Mildred Bryant Jones

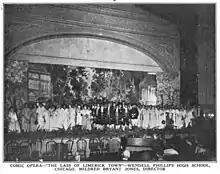

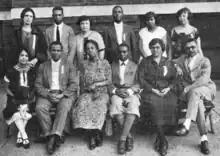
The newly elected officers of the National Association of Negro Musicians in 1925; standing, from left, Camille Nickerson, Henry Grant, Lillian Lemon, J. Wesley Jones, Lillian Carpenter, Adelaide Herriot; seated, from left, Mildred Bryant Jones, Carl Rossini Diton, Alice Carter Simmons, Robert Nathaniel Dett, Martha Broadus Anderson, and Clarence Cameron White.

Between 1909 and 1918, she was Supervisor of Music in the Louisville public school system, before becoming Director of Music at Wendell Phillips High School, Chicago. Bryant Jones' efforts to progress in her career against significant discrimination were described in "The Crisis":When Mildred Bryant Jones, formerly of Louisville and now of Chicago, sought to take the examination for musical director in the high schools of Chicago, every effort was made to persuade her not to do so. When she finally appeared before the examiners they sat fully five minutes quite dumb looking at this apparition of a petite brown woman. Finally she said, "Is it really as bad as all that?" Then someone smiled and the examination took place in December, 1918. At first they wanted to segregate her and have her examined in a room by herself without supervision. This she refused.